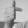
ASL letter: T